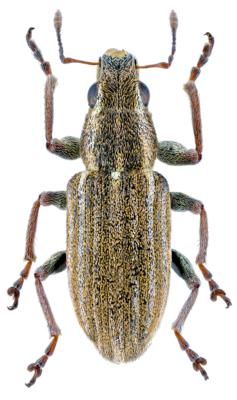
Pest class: pea_leaf_weevil